Wazir Akbar Khan

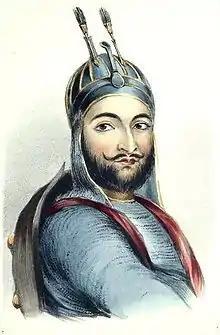
A drawing of Akbar Khan by Vincent Eyre

Wazir Akbar Khān (1816–1847) also known as Mohammad Akbar Khān or Amīr Akbar Khān was a Barakzai prince and military commander who served as emir of Afghanistan from 1842 to 1843. He also served as vizier and heir apparent to his father, Emir Dost Mohammad Khan, until his death in 1847.